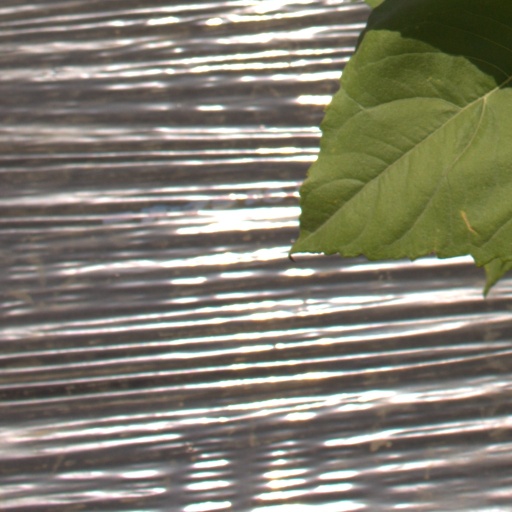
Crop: Jerusalem artichoke